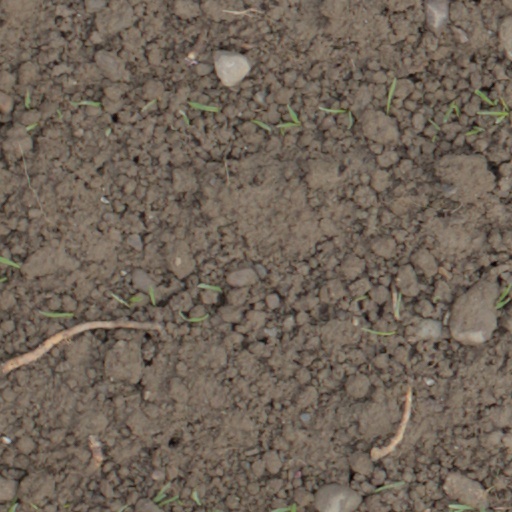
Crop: wheat